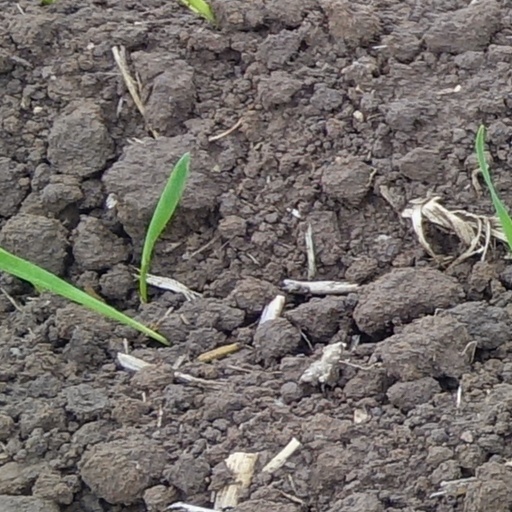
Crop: wheat